North Atlantic Igneous Province

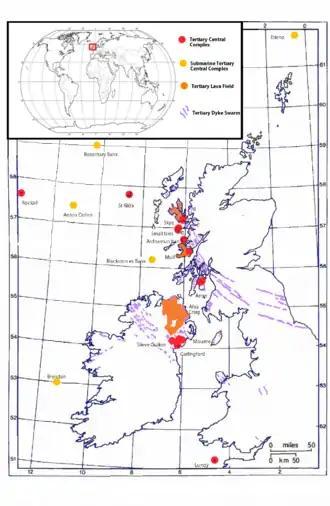
The British Tertiary Volcanic Province (based on Emeleus & Gyopari 1992 and Mussett "et al". 1988) with UK map shown in context of the world map

Isotopic dating indicates the most active magmatic phase of the NAIP was between and c. 54.5 Ma (million years ago) (mid-Paleocene to early Eocene) – further divided into Phase 1 (pre-break-up phase) dated to c. 62–58 Ma and Phase 2 (syn-break-up phase) dated to c. 56–54 Ma.